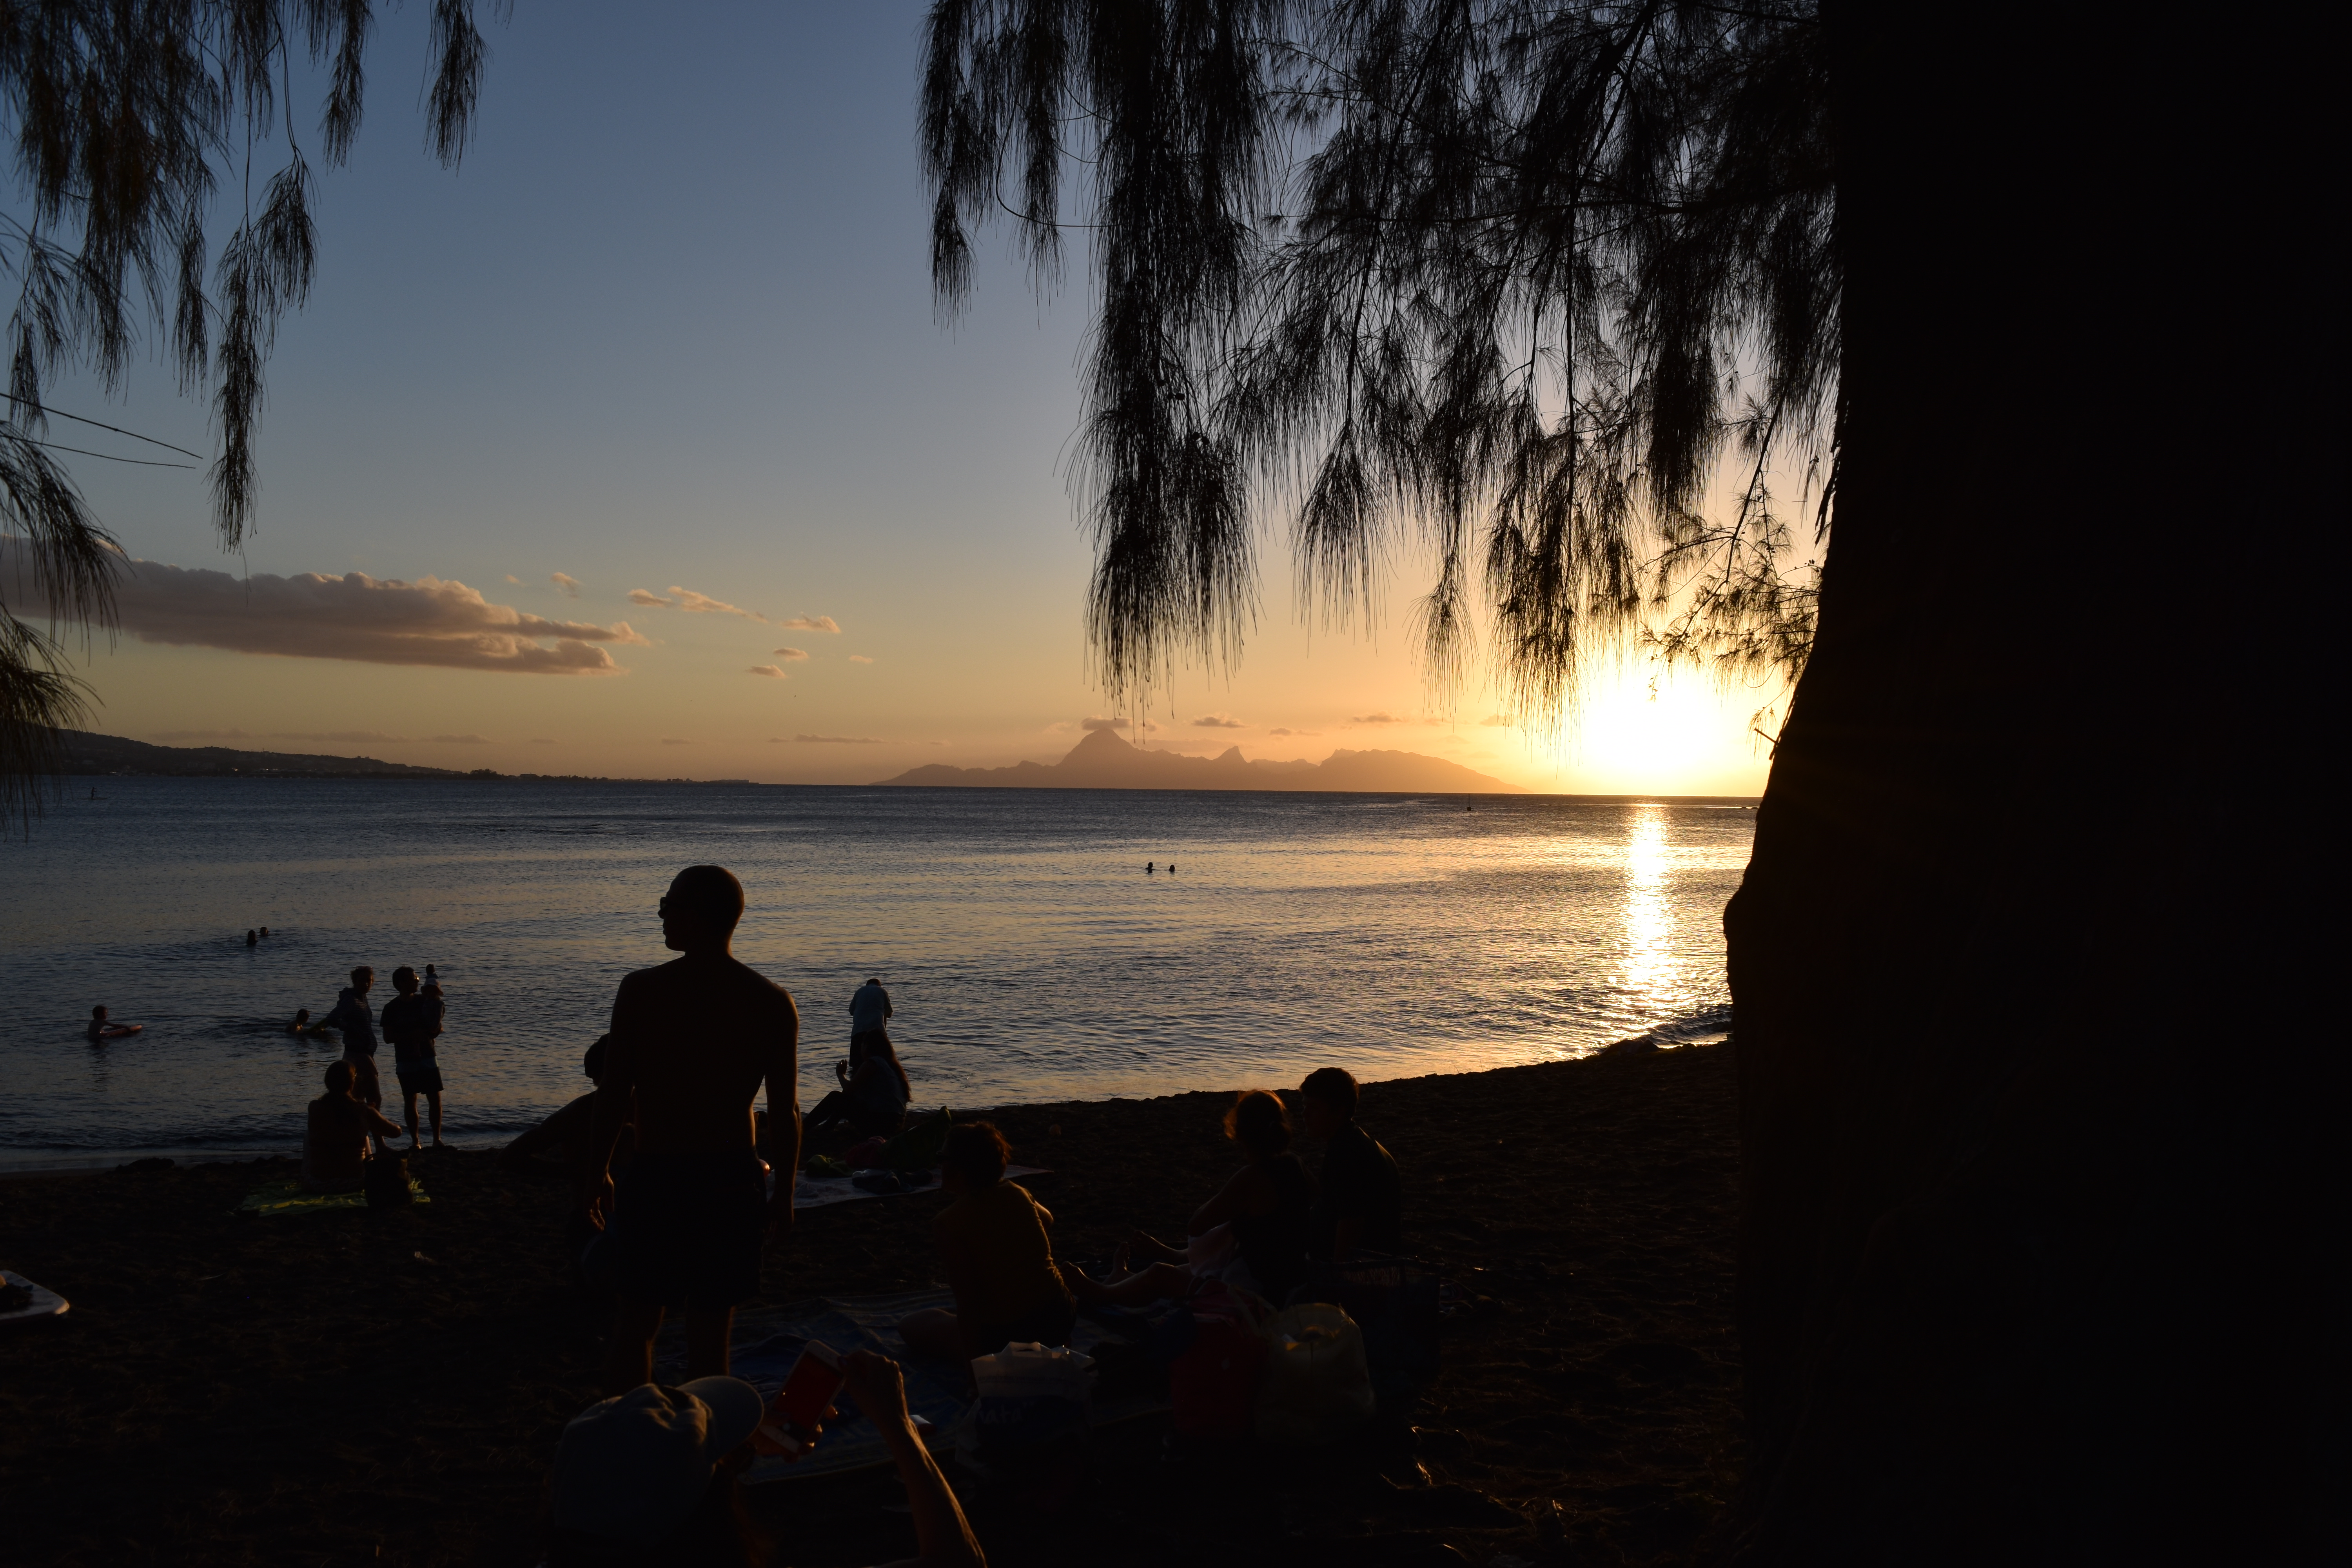
ocean, sky, water, sunset, horizon, sea, sunrise, tree, evening, morning, cloud, vacation, beach, coast, dusk, shore, sunlight, tropics, calm, photography, reflection, sun, landscape, coastal and oceanic landforms, rock, sound, wave, palm tree, darkness, plant, bay, night, dawn, astronomical object, lake, afterglow, arecales, tourism